Louis Harms

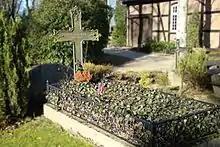
Louis Harm's grave in Hermannsburg Cemetery

Harms also took care of youth offenders after they were released. From 1858 he obtained accommodation and work for them. In 1862 the mission seminary moved to the "New Mission House" where it is today and where young people are trained for missionary service. During the lifetime of Louis Harms, mission work started in India in 1864.